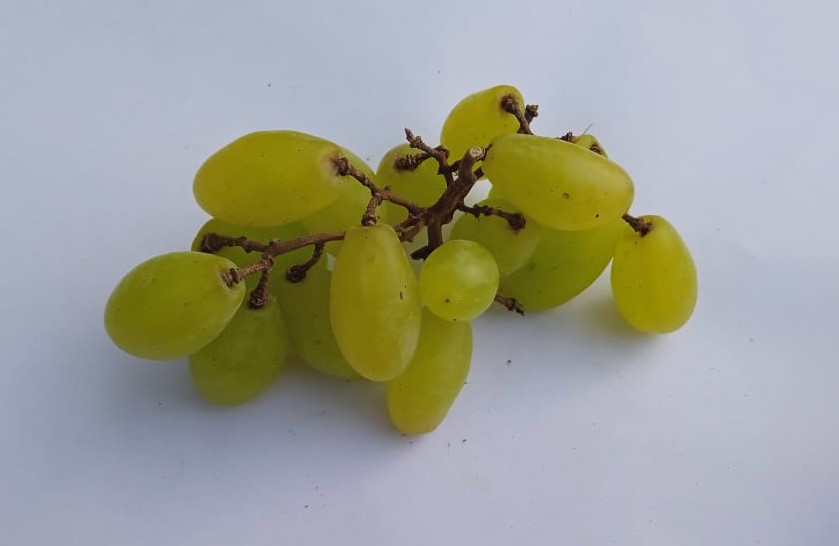
Fruit: grape
Condition: fresh